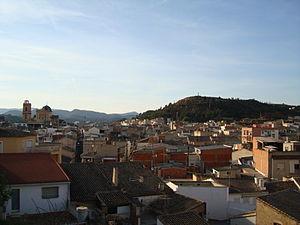
Pedralba est une commune d'Espagne de la province de Valence dans la Communauté valencienne. Elle est située dans la comarque de Los Serranos et dans la zone à prédominance linguistique castillane.